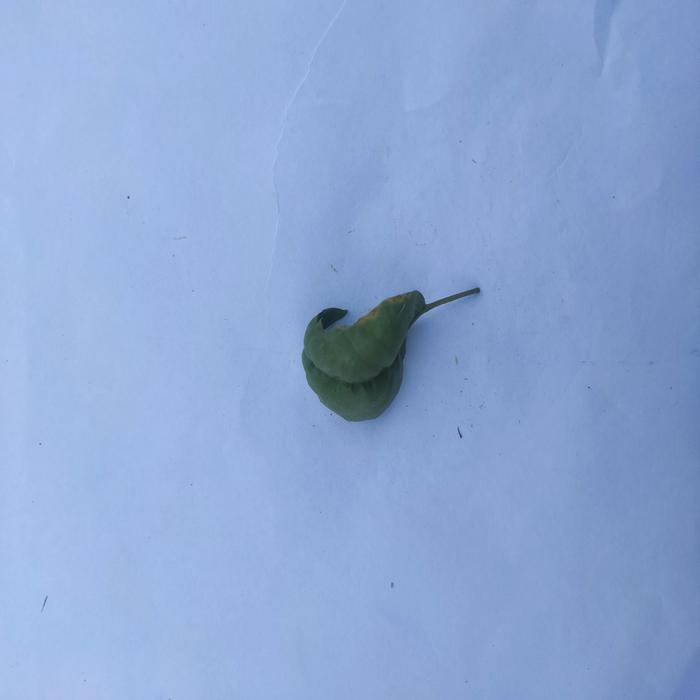
Crop: Aegle Marmelos
Leaf condition: Leaf_Curl